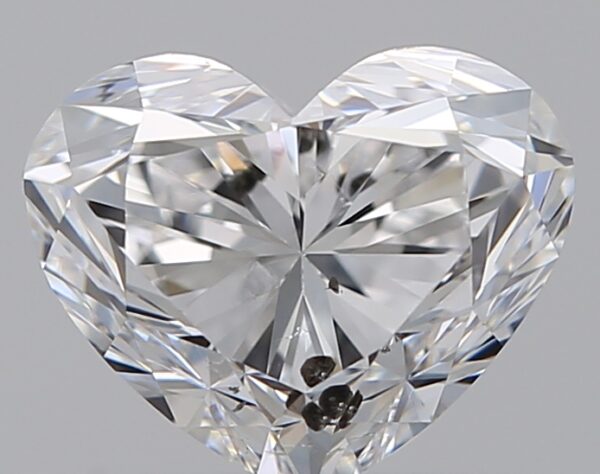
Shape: heart
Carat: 1.2
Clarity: SI2
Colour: E
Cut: GD
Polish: EX
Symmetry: VG
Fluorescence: F
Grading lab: GIA
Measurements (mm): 5.9 x 7.2 x 4.58